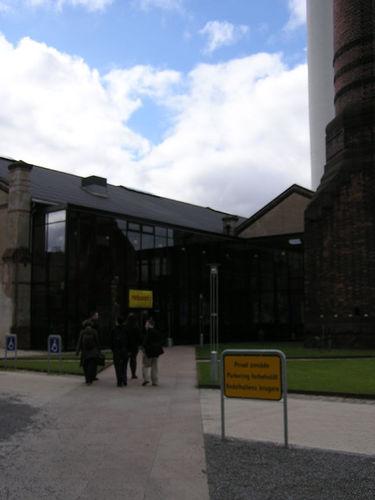
Weather: cloudy or overcast